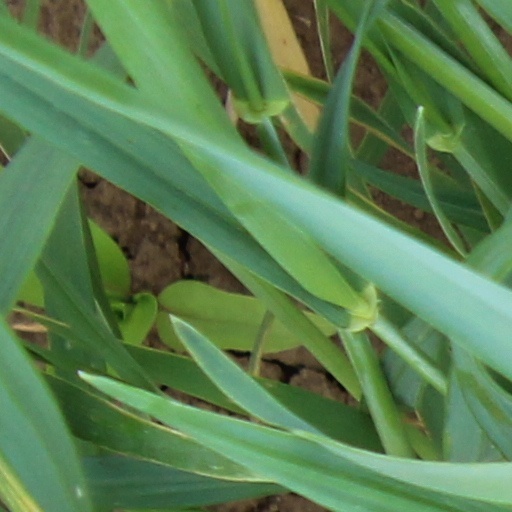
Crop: wheat